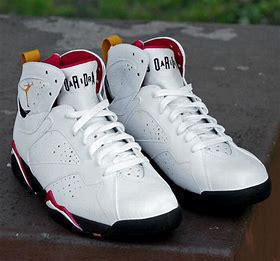
Brand: Jordan
Model: 7 Retro